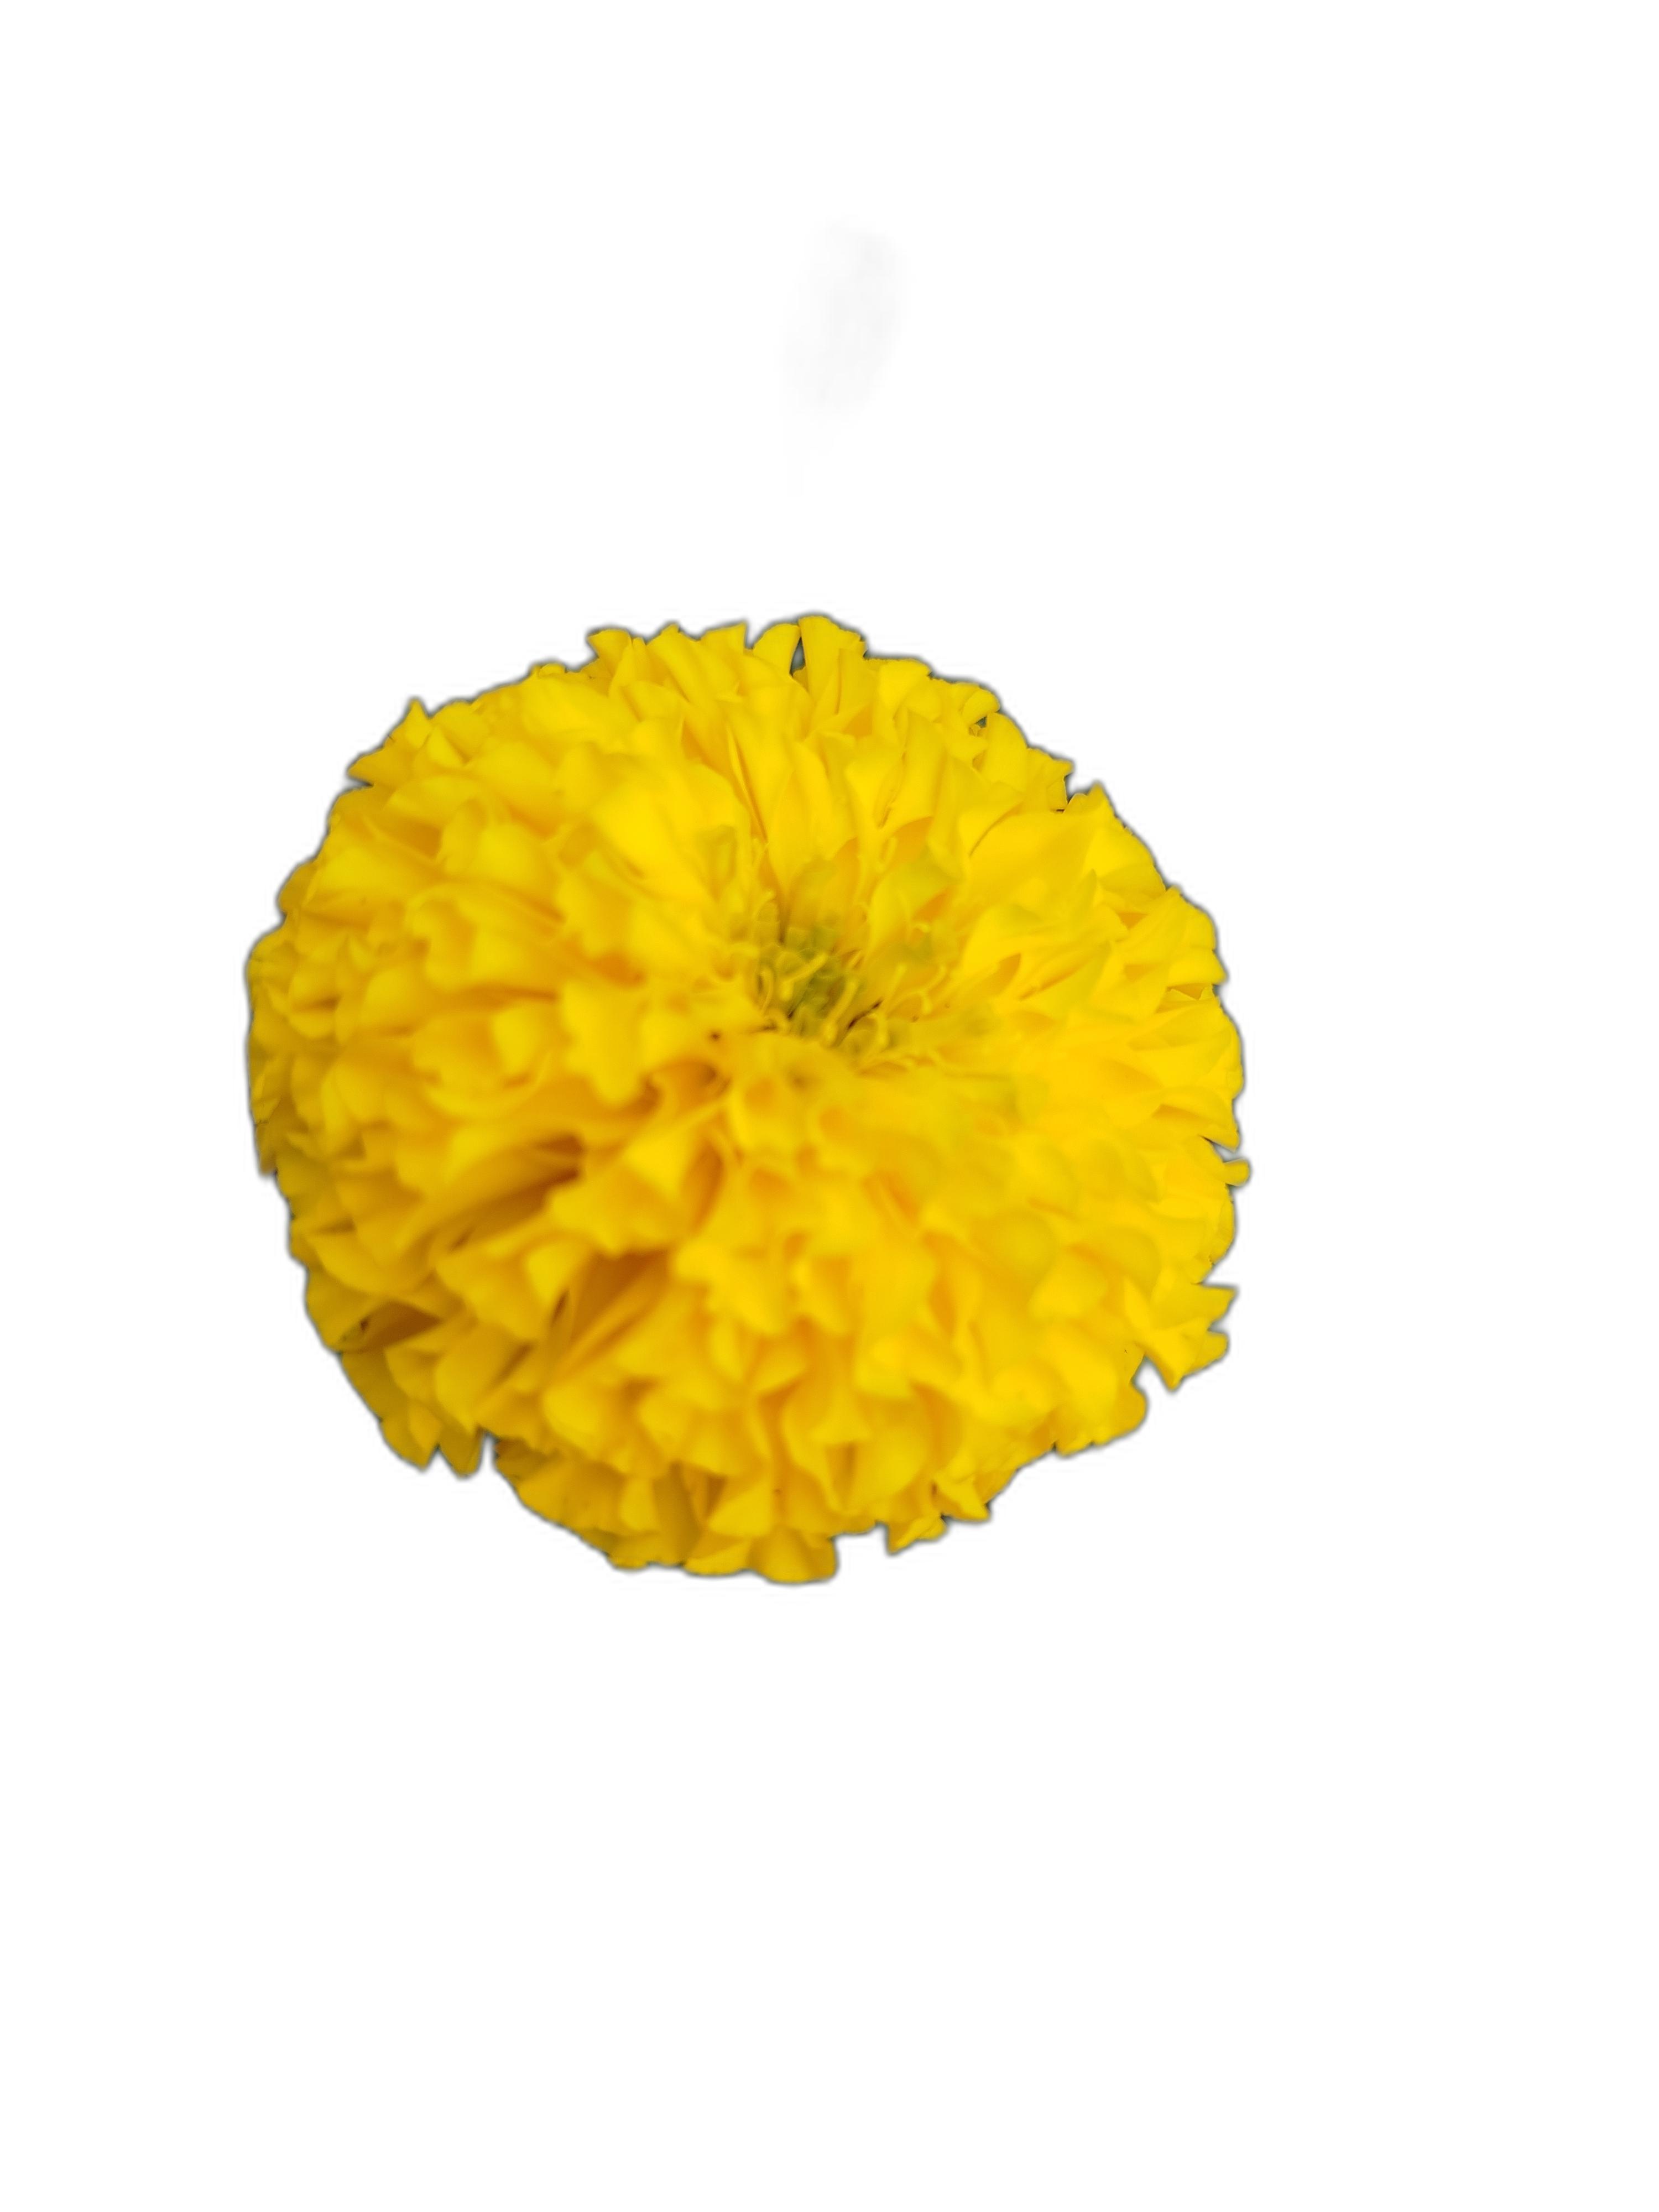
Label: Marigold